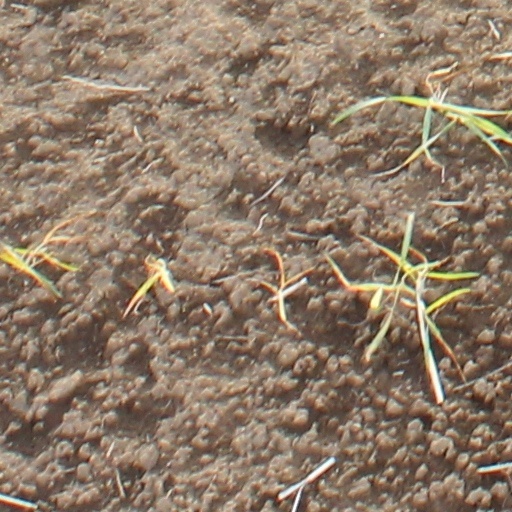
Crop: wheat